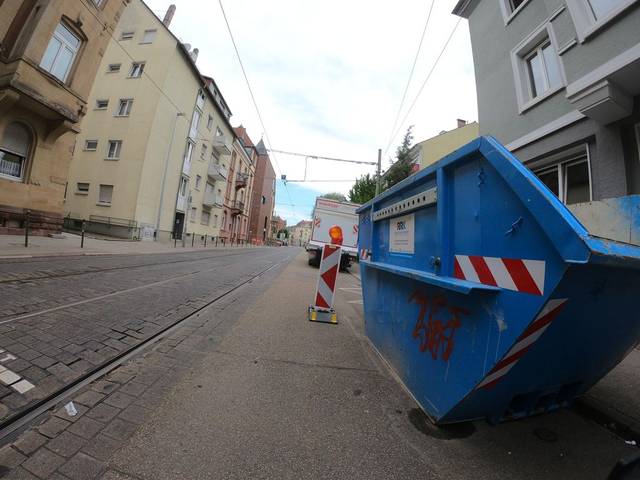
Region: Germany
Coordinates: 49.006, 8.378